University of Bahr El-Ghazal

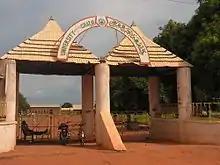
University of Bahr El-Ghazal In 2009

UBG is a public university. The university was established in 1991, in response to the educational needs of the citizens of South Sudan. It is one of the five public universities in the country; the other four being: